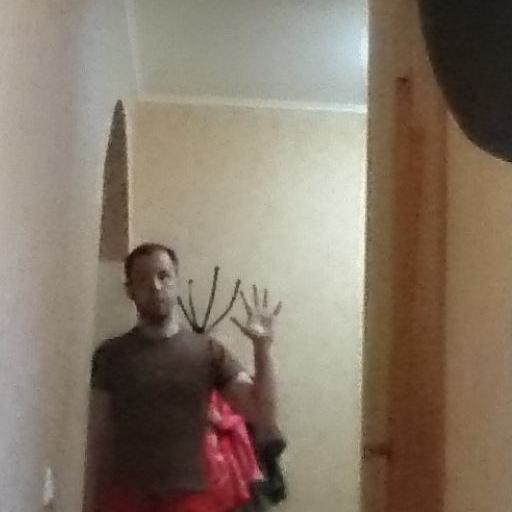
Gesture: palm